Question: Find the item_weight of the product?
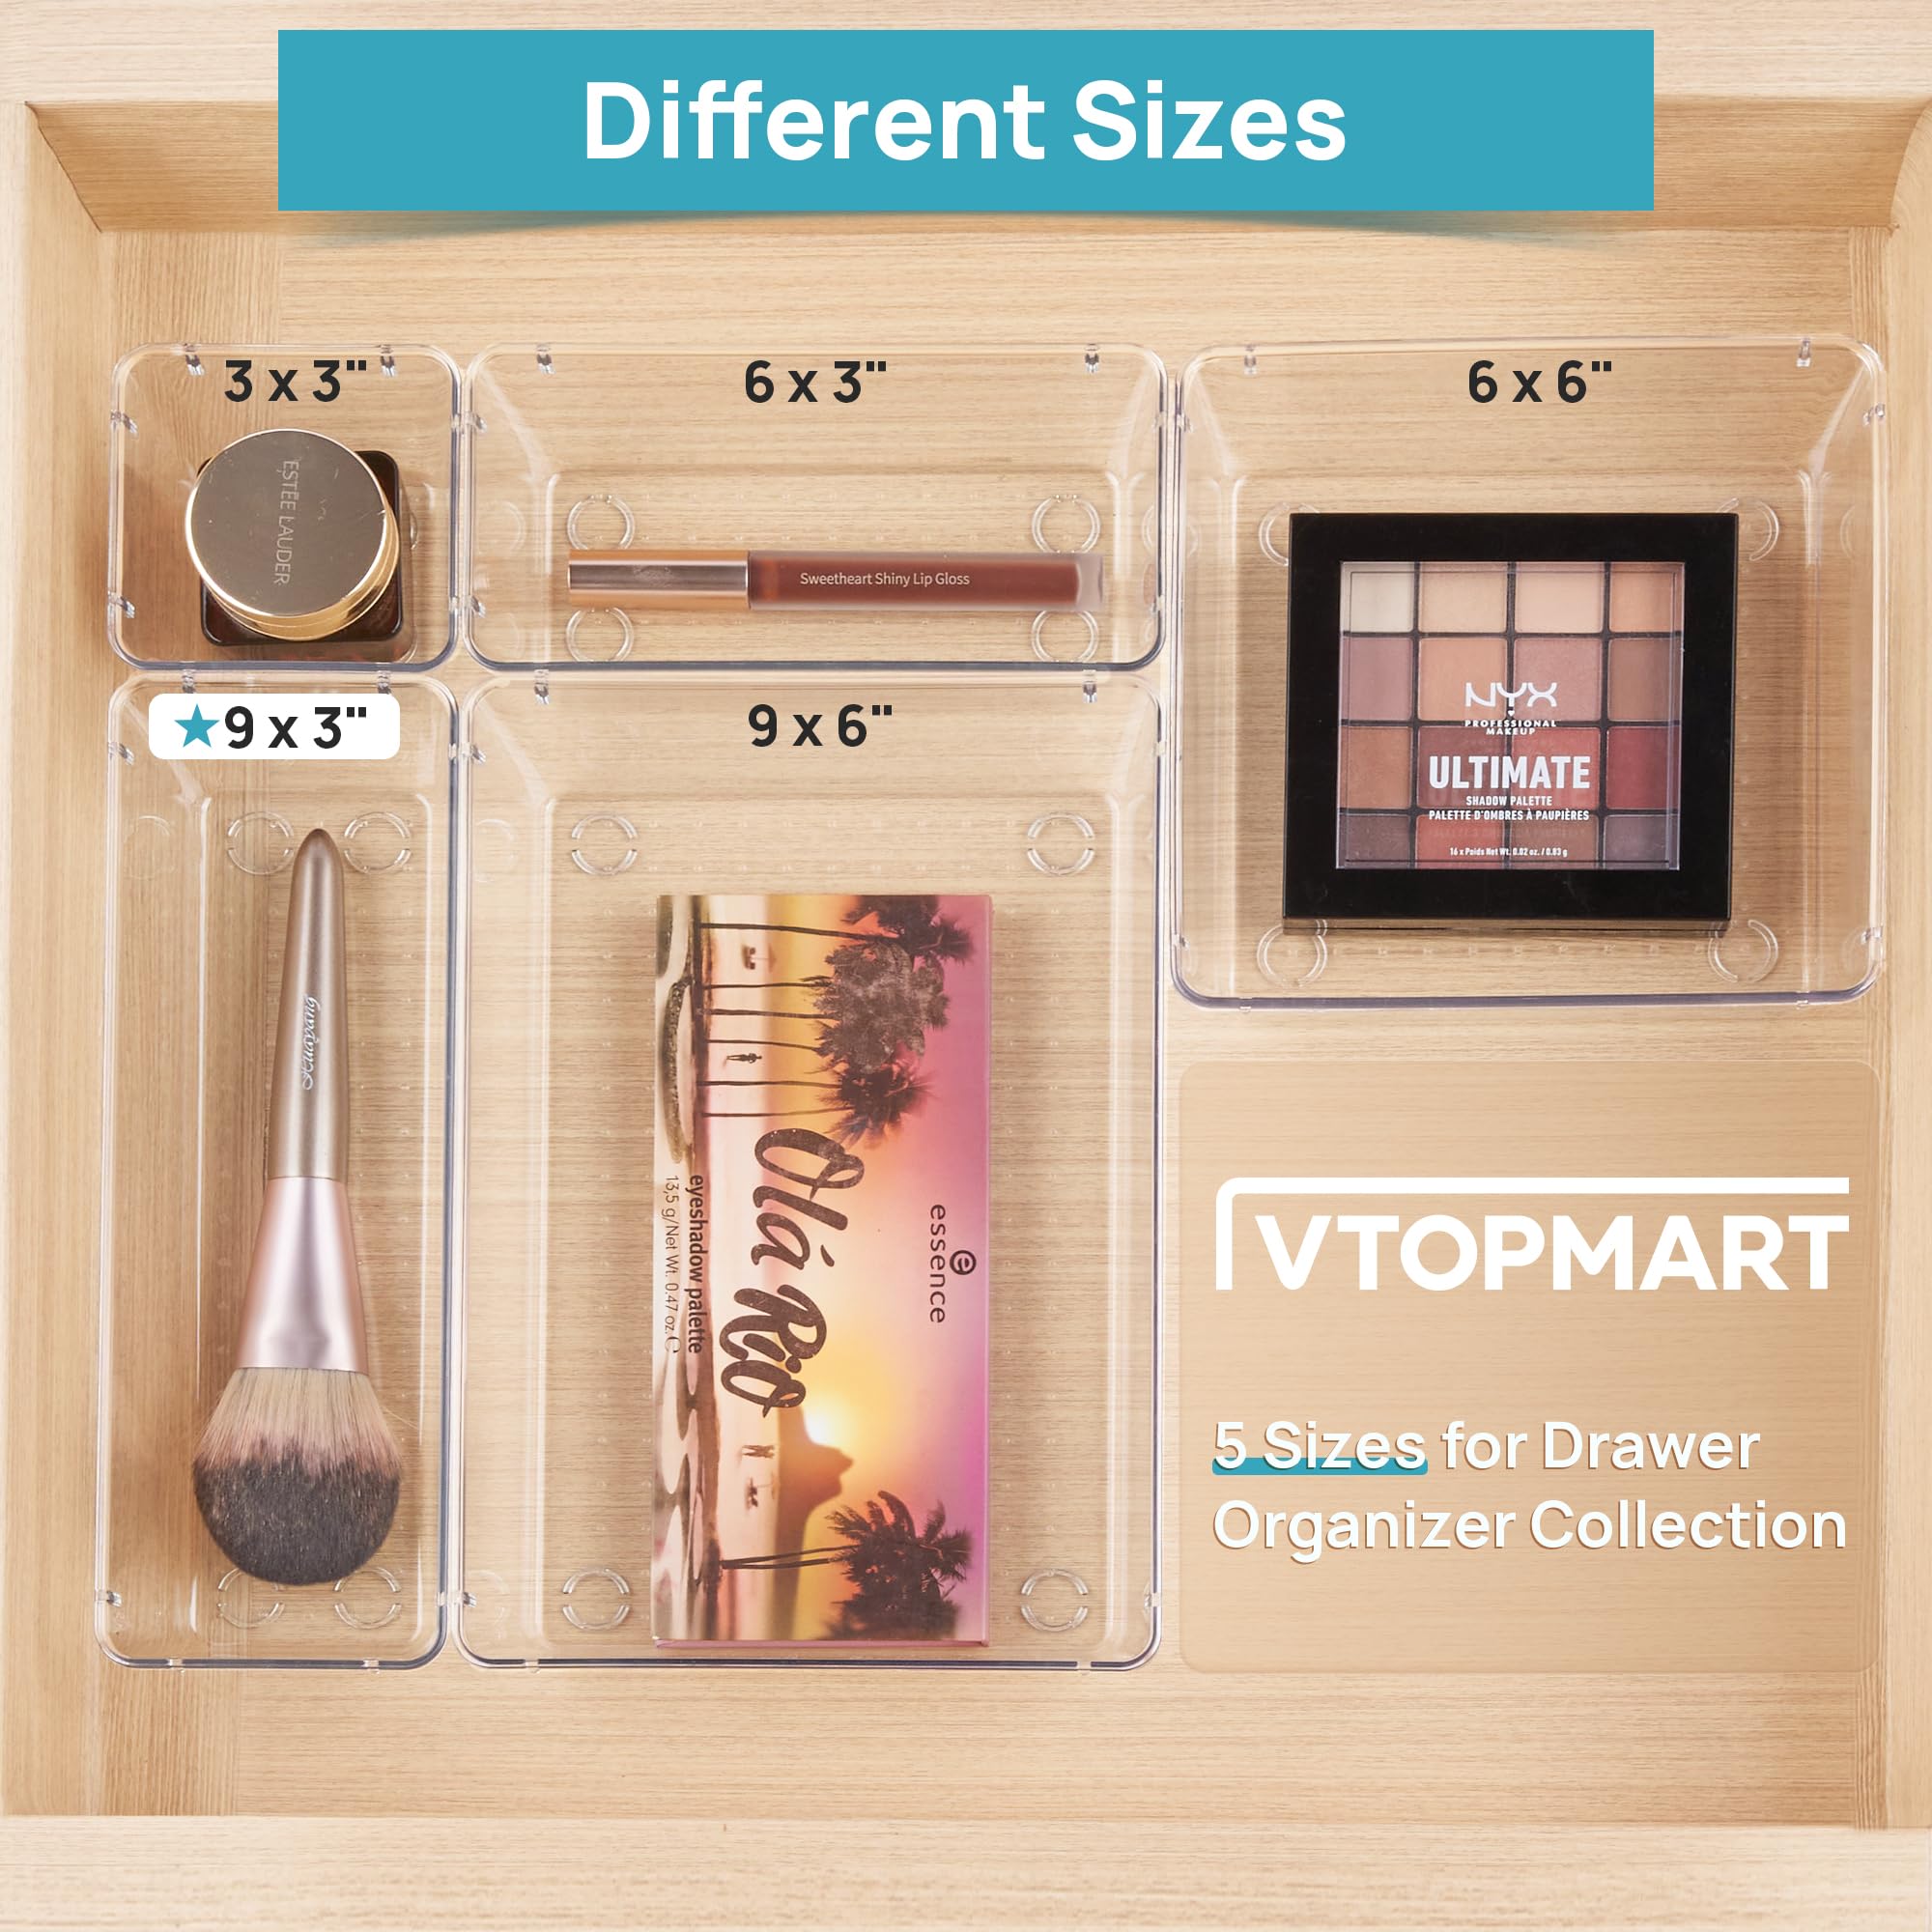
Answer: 0.47 ounce